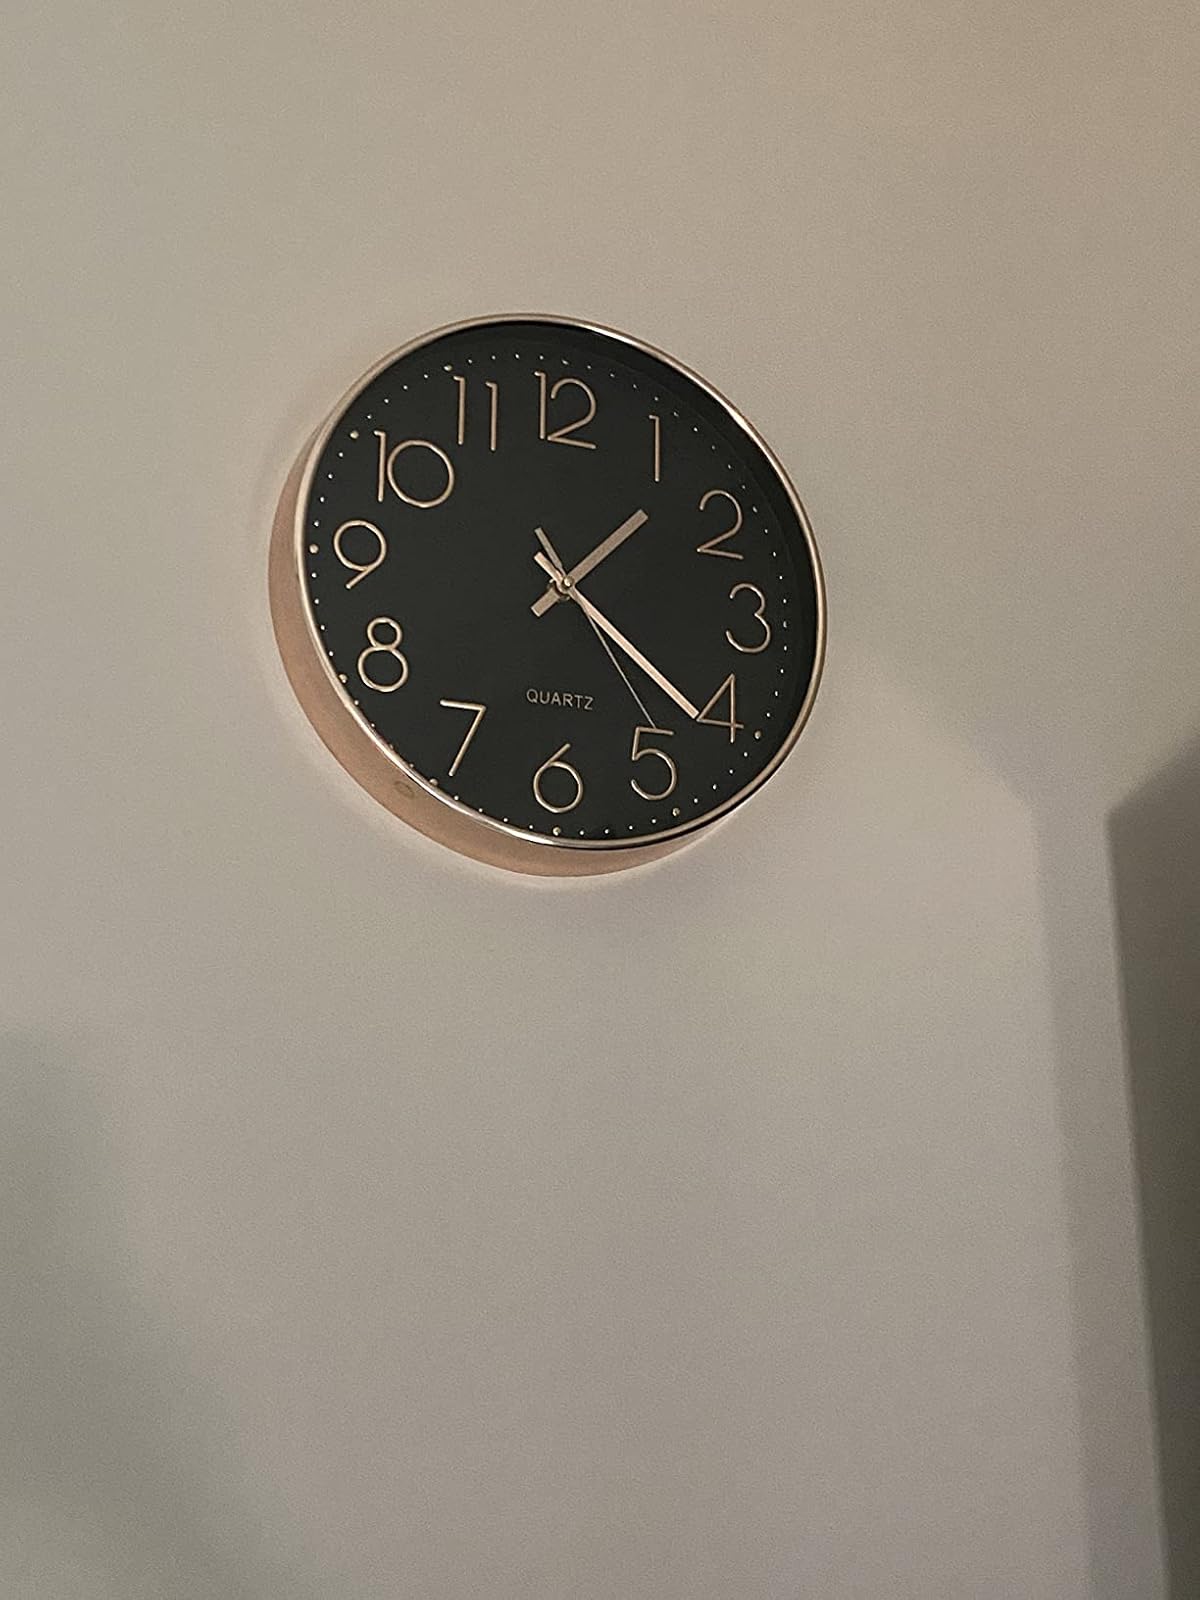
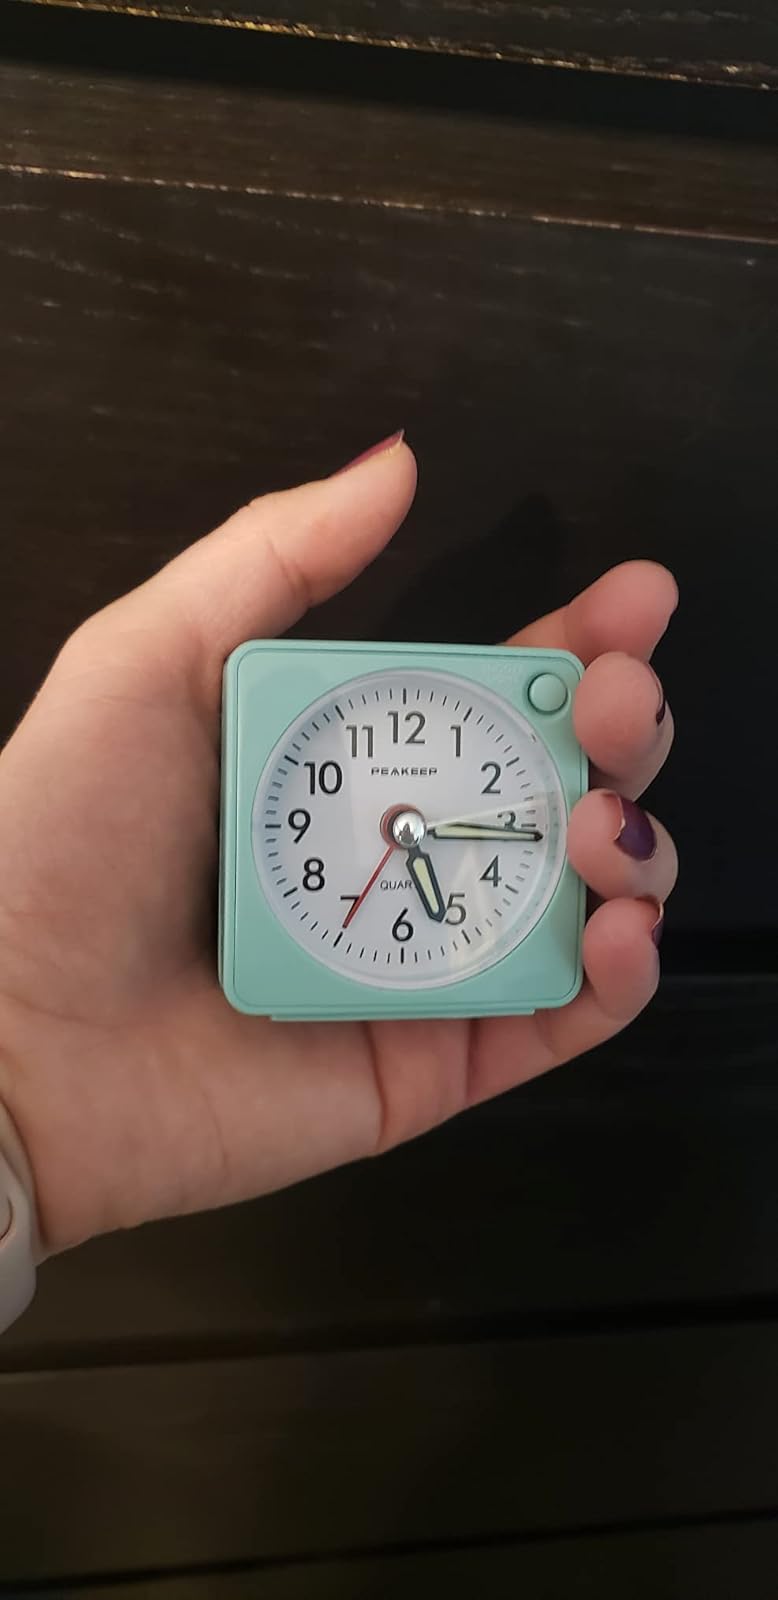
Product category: clock
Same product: no